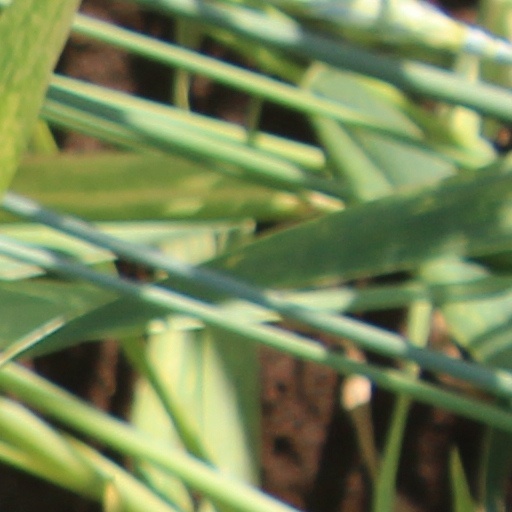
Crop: wheat